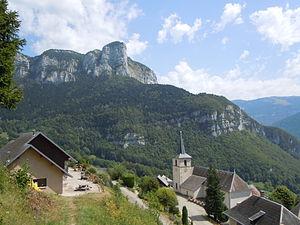
Corbel - Roche Veyrand
Corbel est une commune française située dans le département de la Savoie, en région Auvergne-Rhône-Alpes.